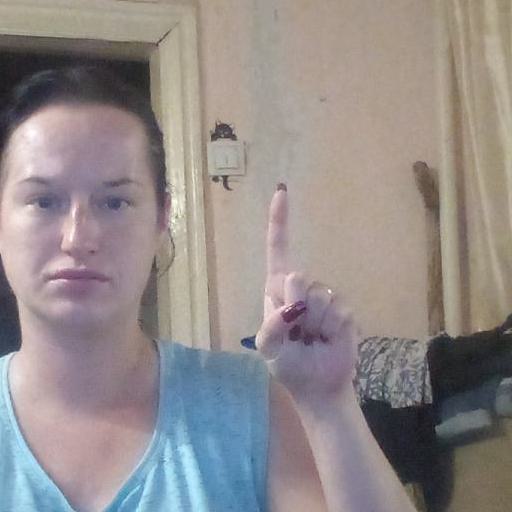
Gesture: one